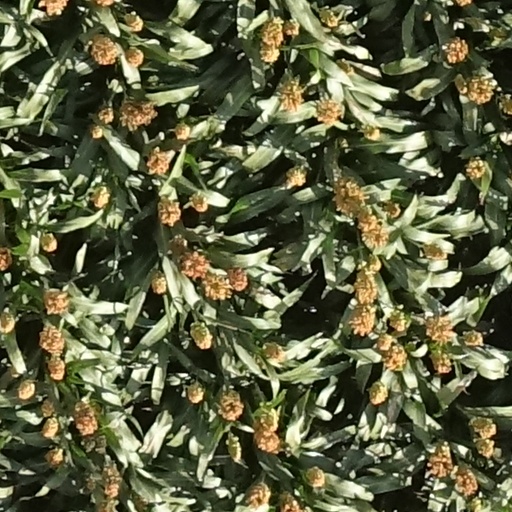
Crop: sorghum